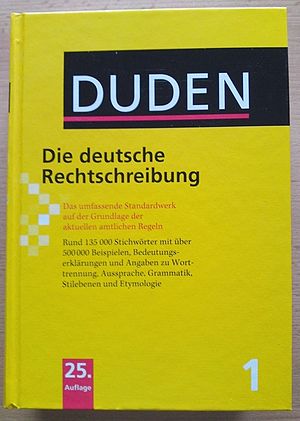
Tysk (sprog) / Ordforråd
Duden-ordbog.
Tysk er et vestgermansk sprog, der afleder størstedelen af sit ordforråd fra den germanske gren af den indoeuropæiske sprogfamilie. Flere tyske ord stammer fra latin og græsk, og nogle få er låneord fra fransk og engelsk. Blandt de sprog, som har mest til fælles med tysk er Afrikaans, hollandsk, engelsk, frisisk og Letzeburgsk. Ligesom flere af dem har det tyske sprog tre grammatiske køn og tre vokaler med umlaut foruden de 26 standardbogstaver i det latinske alfabet. Bogstavet ß, findes kun på tysk.